Helmut Zacharias

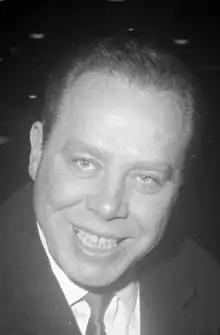
Zacharias in 1965

Helmut Zacharias (27 January 192028 February 2002) was a German violinist and composer who created over 400 works and sold 14 million records. He also appeared in a number of films, usually playing musicians.